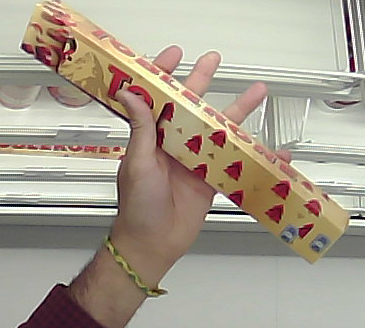
Product: toblerone_white